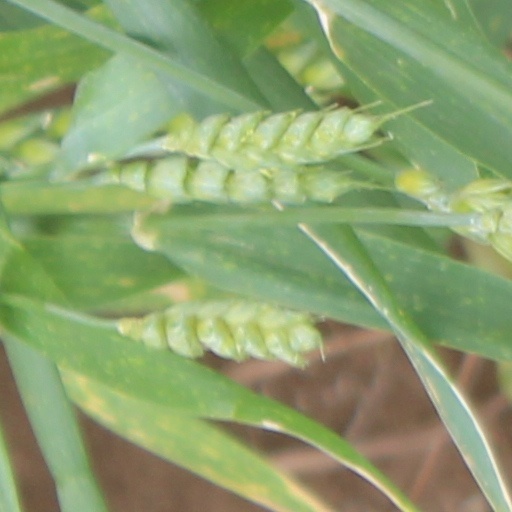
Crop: wheat